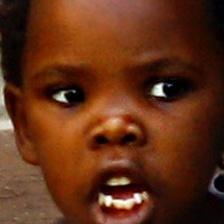
Label: faces